Question: Please indicate a possible affordance area of the frisbee that can be used for catching
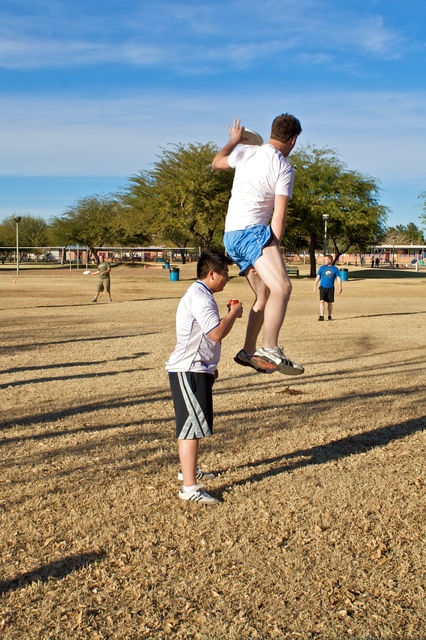
Answer: [232.85, 121.504, 267.737, 145.564]